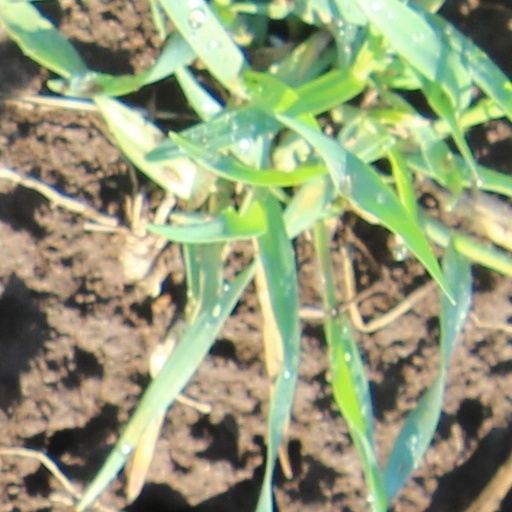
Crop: wheat